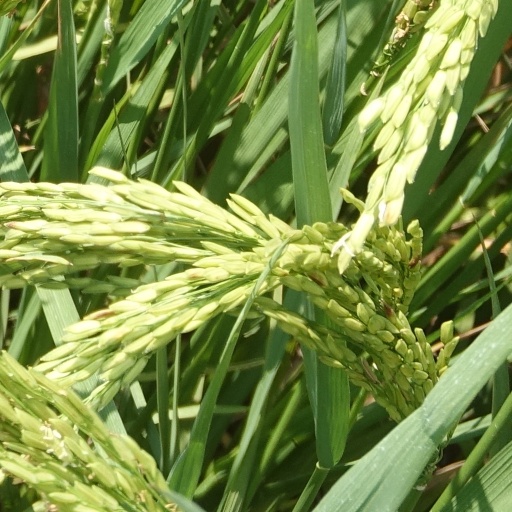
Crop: rice